2015 Tianjin explosions

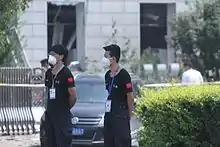
Two security inspectors wearing dust masks near the site of the explosion

On Thursday morning, the Chinese leaders ordered officers in the city to make full effort in rescuing the injured, and search for those missing. Xi Jinping, the General Secretary of the Chinese Communist Party and Li Keqiang, the Premier of the People's Republic of China, instructed police to investigate the cause of the incident and punish those responsible for the blast.